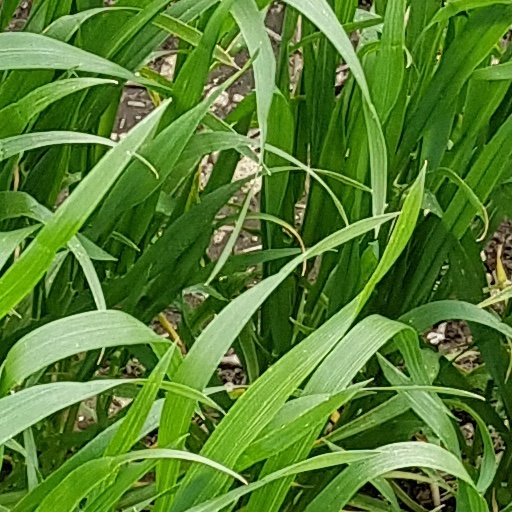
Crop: wheat